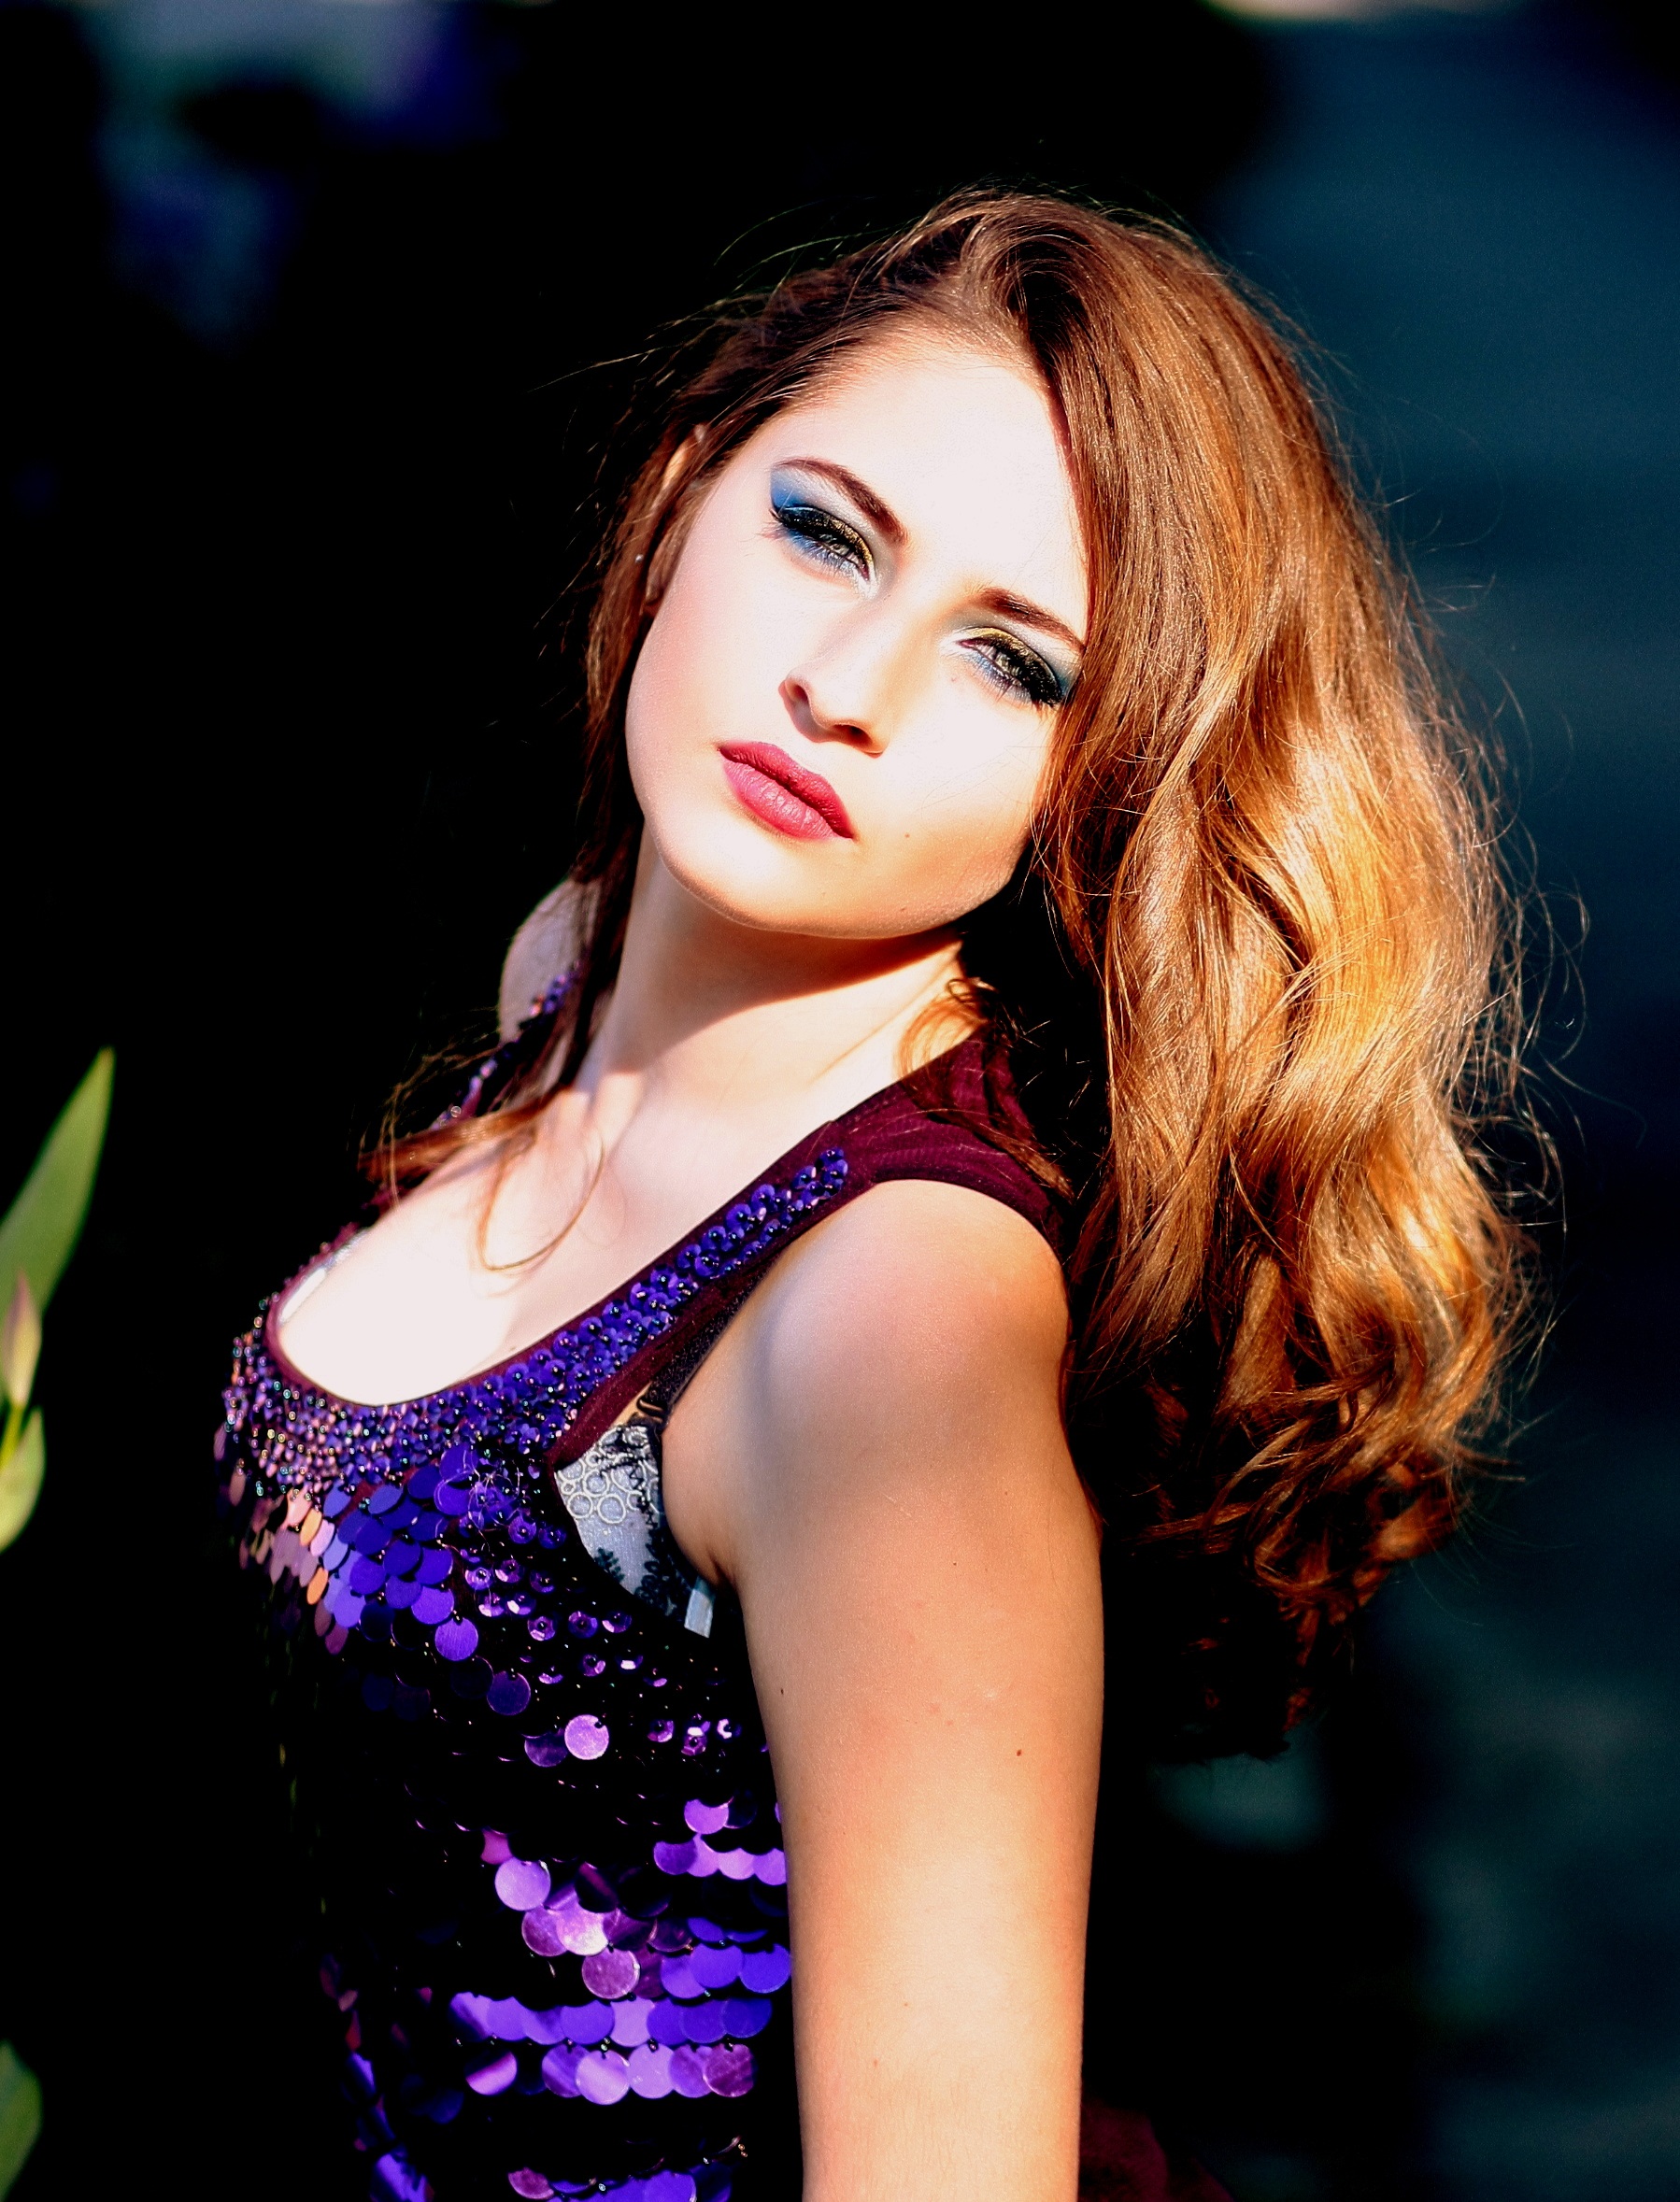
person, girl, woman, hair, photography, singer, portrait, model, fashion, profession, lady, blonde, hairstyle, long hair, black hair, dress, bright, singing, beauty, blue eyes, photo shoot, brown hair, mov, supermodel